William Barnard Clarke (physician)

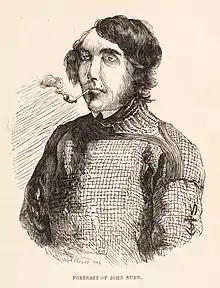
John Nunn of Ipswich, drawn by Dr Edward Clarke c. 1849

The promoters of the Ipswich Museum, which was founded and built in 1846–47, had given comparatively little thought to the choice of a Curator until shortly before the opening, all being preoccupied with their own important roles. (Charlesworth had by then migrated to the Yorkshire Museum.) As it progressed, through the concerted energies of the Quaker Alexander and Ransome families, and under the direct scientific guidance of Professor Henslow (Charles Darwin's friend and mentor), Clarke was rather belatedly invited to be its first Curator.